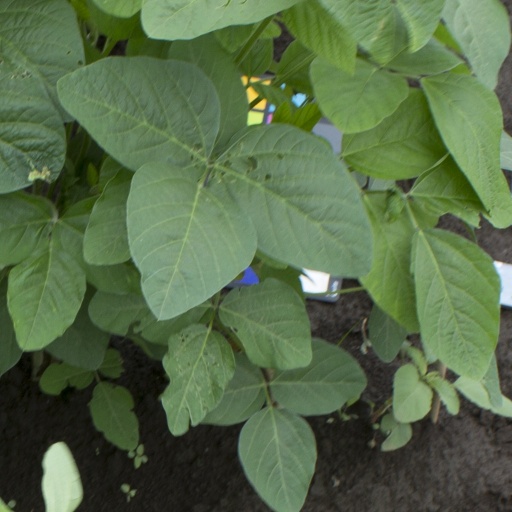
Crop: soybean